Polyfluoroalkoxyaluminates

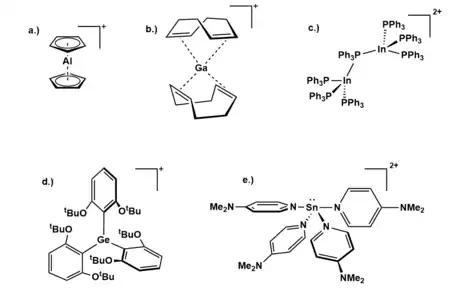
Survey of main group cations stabilized by PFAAs. a.) AlCp b.) Ga(COD) c.) In(PPh) d.) Ge[CH(OBu) ] e.) Sn(dmap)

Cationic cobalt(I) sandwich complexes of the form Co(arene)[PFAA]- can be prepared via two synthetic routes (arene = mesitylene, benzene, fluorobenzene, "o"-difluorobenzene & PFAA = [Al(O"pftb")] and [F{Al(O"pftb")}]). Reaction of Co(CO)[PFAA] with arene yields the cobalt(I) sandwich complex stabilized by a PFAA anion. Additionally, the oxidation of Co(CO) with Ag[PFAA] and arene yields the cobalt(I) sandwich complex stabilized by a PFAA anion and produces silver metal and gaseous carbon monoxide. Structural analysis of Co(I)bz[Al{OC(CF)}] reveals the sandwich complex is slightly staggered, twisted 6° from an eclipsed confirmation. 3° bending of C-H bonds towards the cobalt center yields D symmetry. The cobalt sandwich complex can be used as a precursor to synthesize Co(PBu) upon ligand substitution.